Tel Aviv–Savidor Center railway station

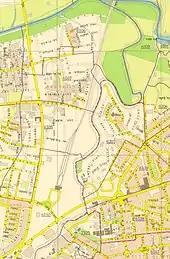
The original terminus before the relocation, on a map from 1958

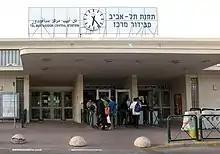
Entrance

The railway station was originally the southern terminus of the Coastal railway line, which opened on November 3, 1954 and reached what was then the northern fringe of Tel Aviv. For the next four decades, it only handled trains to and from the north, and was colloquially known as Tel Aviv North station. This colloquial name could be ambiguous because between 1949 and Tel Aviv central's opening in 1954, "Tel Aviv North" was the official name of the Bnei Brak railway station. Railway service to and from destinations south of Tel Aviv was provided from Tel Aviv South railway station, which was not connected to Tel Aviv Central.